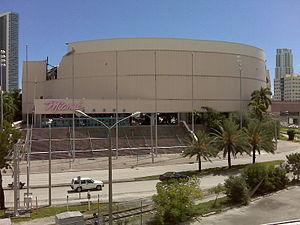
La Miami Arena était une salle omnisports située dans le centre de Miami, en Floride.